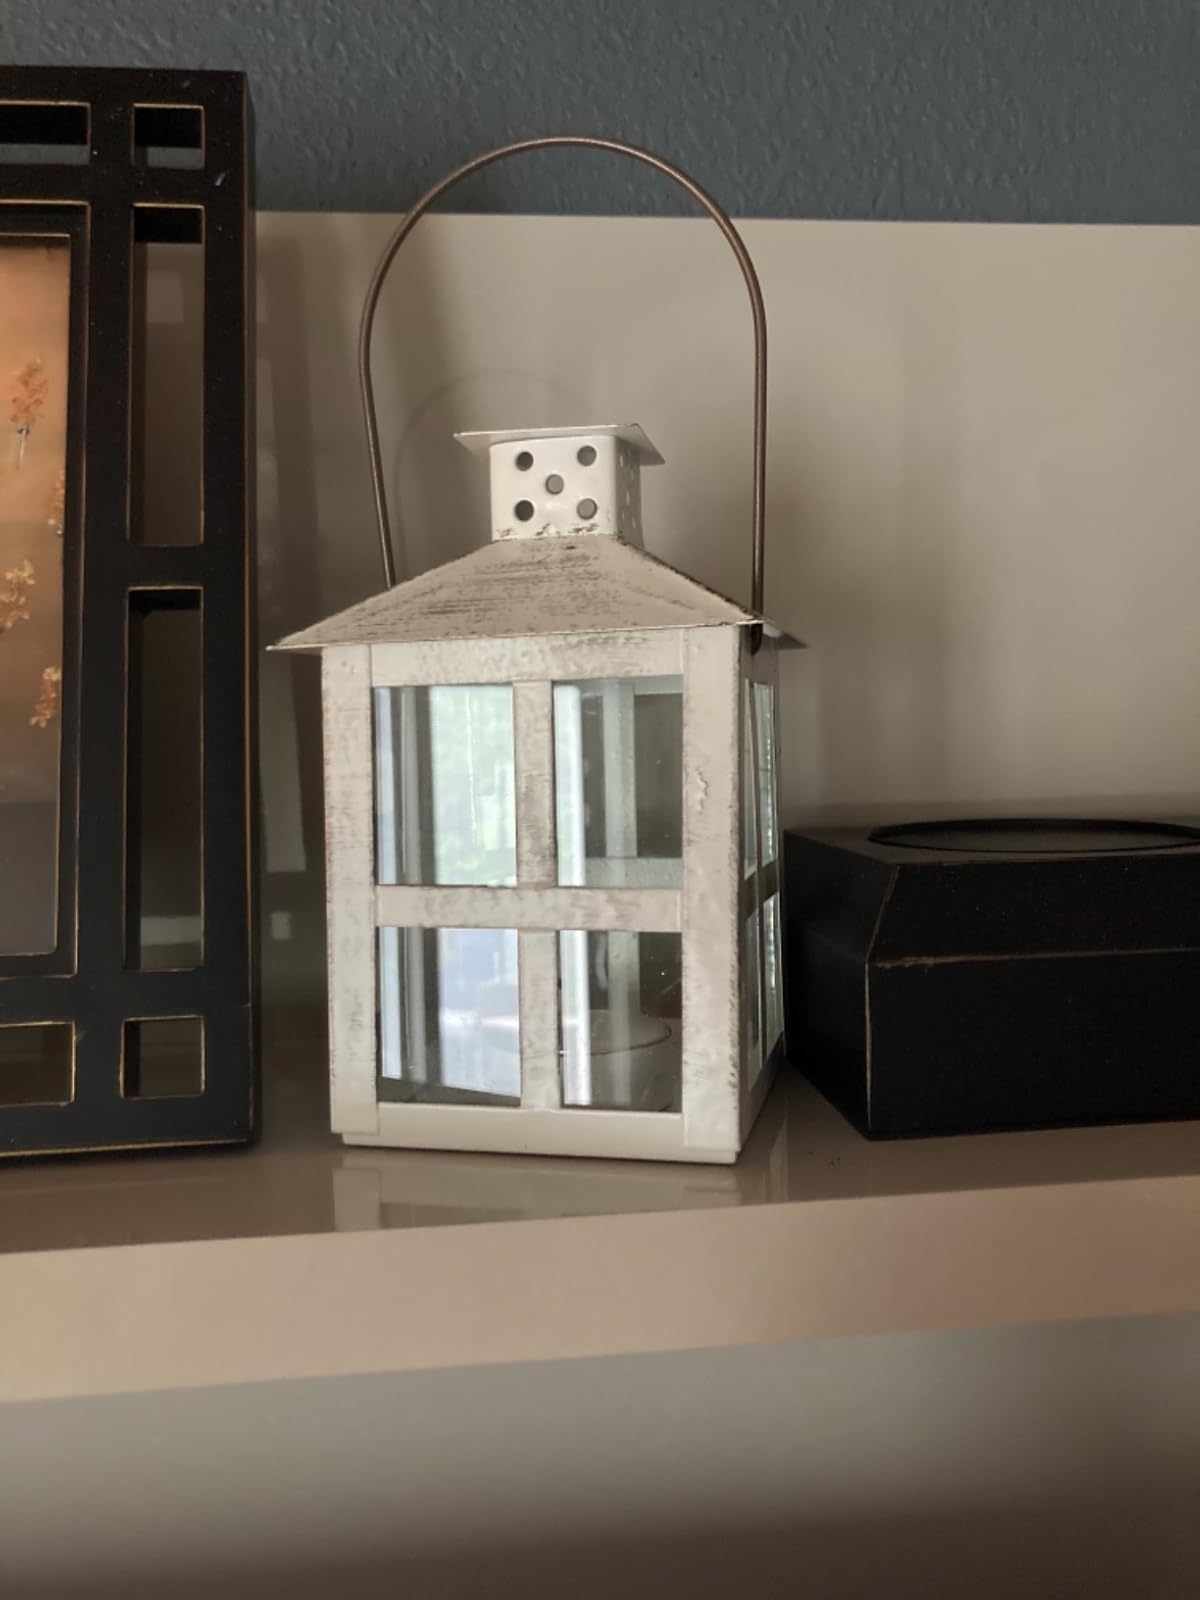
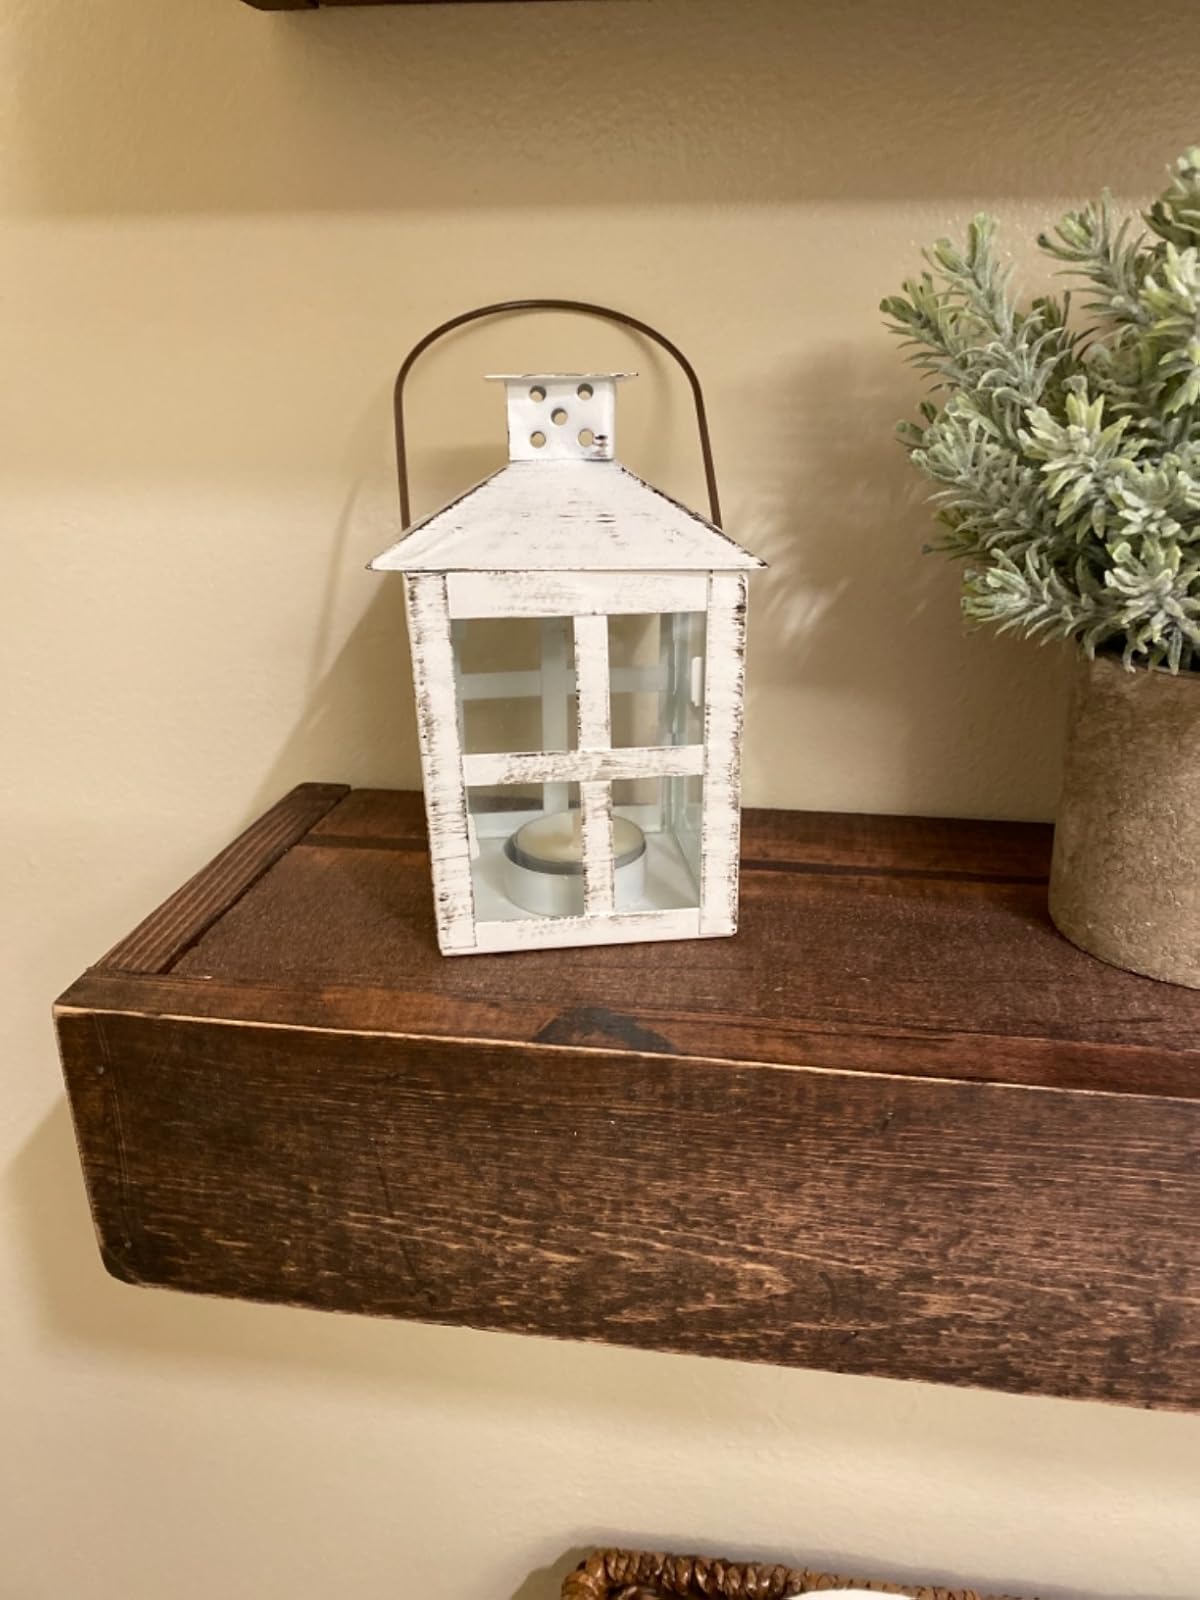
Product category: lantern
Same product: yes